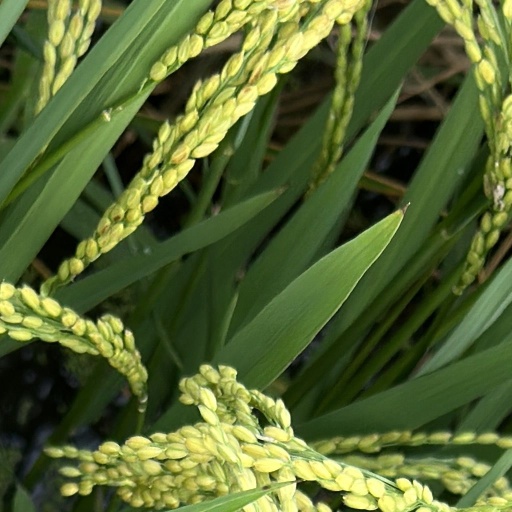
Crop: rice